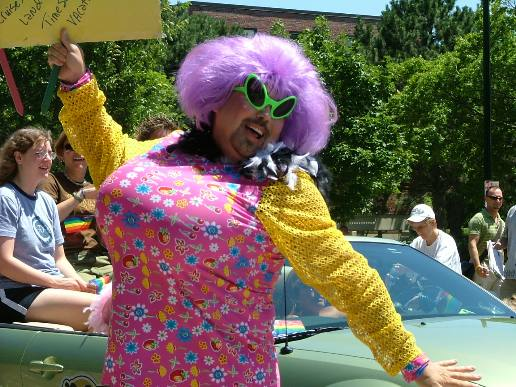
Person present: Yes